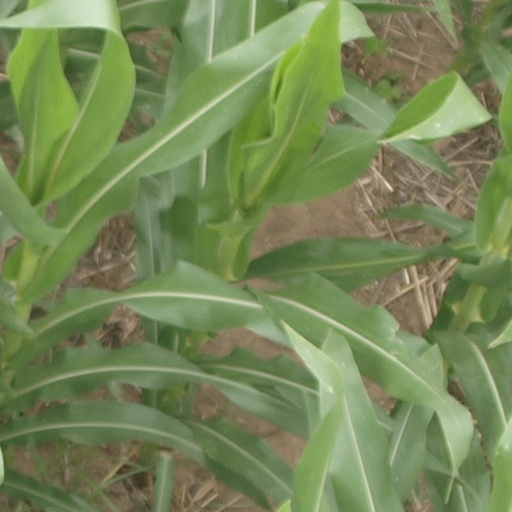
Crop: maize; corn